Zuikō Yonchōme Station

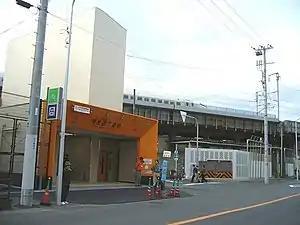
Exit 2

is a train station on the Osaka Metro Imazatosuji Line in Higashiyodogawa-ku, Osaka, Japan. It is one of two nearest stations to Osaka University of Economics as well as Kami-Shinjo Station on the Hankyu Railway Kyoto Line.